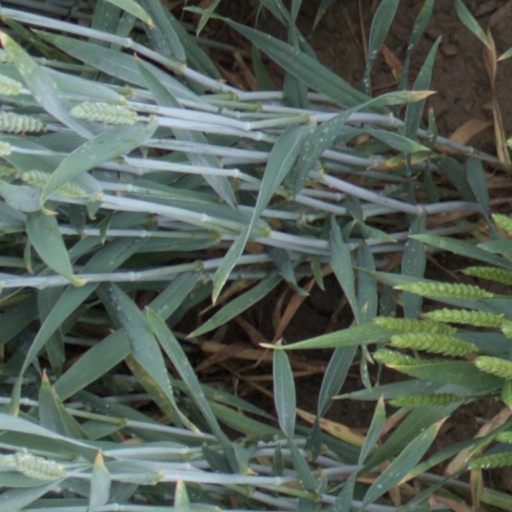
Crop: wheat